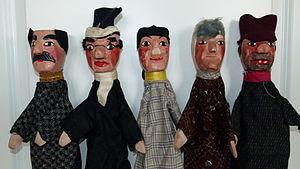
Une marionnette est une figurine articulée ou non, en bois, carton ou toutes autres sortes de matériaux, manipulée par une ou plusieurs personnes, traditionnellement cachées dans un castelet.